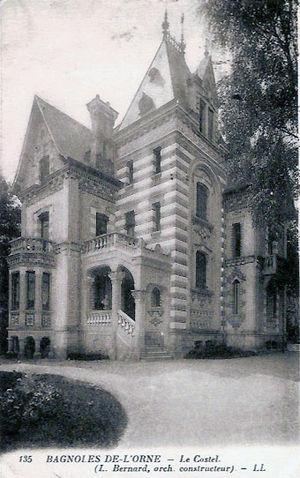
L’architecture de la Normandie s’étale sur un millénaire.
Léon Bénard est un architecte-constructeur à l'origine de quelques-unes des plus belles villas construites durant la Belle Époque à Bagnoles-de-l'Orne. On retiendra plus particulièrement Les villas Printania et Le Castel. Il gère ses projets comme la réalisation d'œuvres d'art en contrôlant toutes les étapes de la conception à la réalisation.